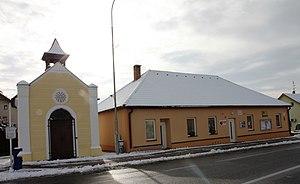
Vráto est une commune du district de České Budějovice, dans la région de Bohême-du-Sud, en République tchèque. Sa population s'élevait à 422 habitants en 2020.